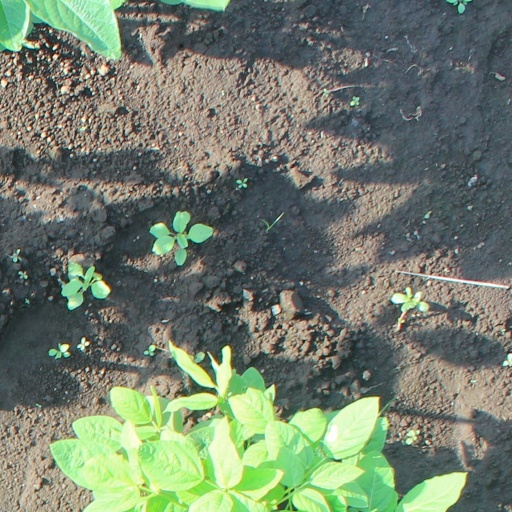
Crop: soybean